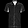
Label: Shirt